Crown vs Kate Dover

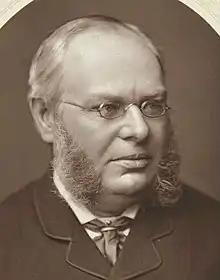
Lewis William Cave JP

On 31 January, Dover was removed from Wakefield Prison to Leeds, ready for her trial at the Leeds Assizes. Her mother Catharine Dover was permitted to accompany her and give her food, and on the next morning Dover had an interview with her solicitor A. Muir Wilson. She "presented him with half a sheet of notepaper upon which she had with no unskilful hand drawn in pencil a bunch of exotic flowers."